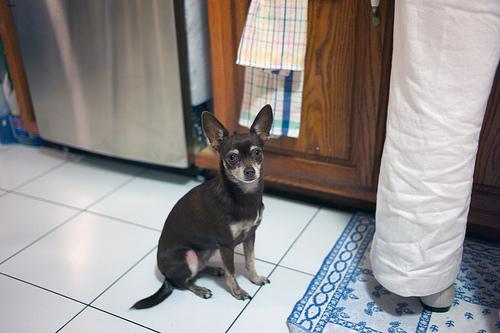
Breed: chihuahua